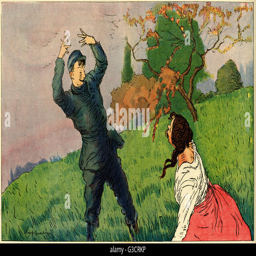
tv genre , a soldier and his girlfriend in a grassy field .